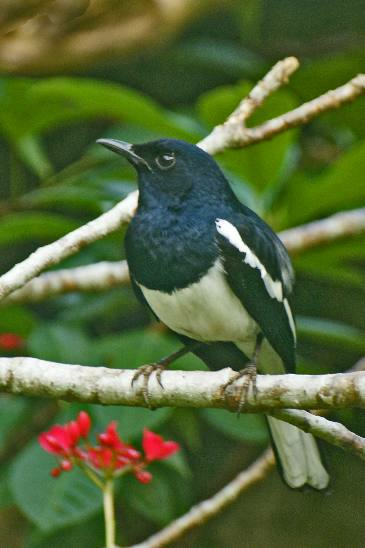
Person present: No